Philipp, Prince of Eulenburg

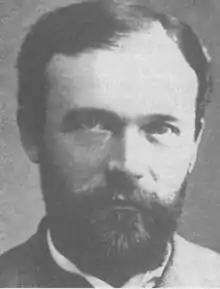
Philipp of Eulenburg (1882)

Eulenburg joined the Prussian civil service. He served first as a judge at a lower court in Lindow, Brandenburg, before being promoted to a higher court at Neuruppin. After only two years as a judge he transferred to the "Auswärtiges Amt" (Foreign Office). In January 1881, Eulenburg was appointed Third Secretary at the German embassy in Paris, serving under Second Secretary Bernhard von Bülow, who was to become another of Eulenburg's friends. Eulenburg—by all accounts an extremely sensitive man—was devastated by the death of his two-year-old daughter Astrid from diabetes on 23 March 1881, and asked to leave Paris, stating that he could not stand living in the city where his daughter had died.